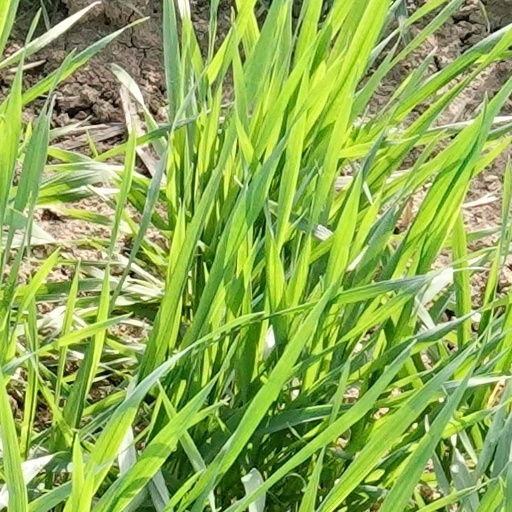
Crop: wheat